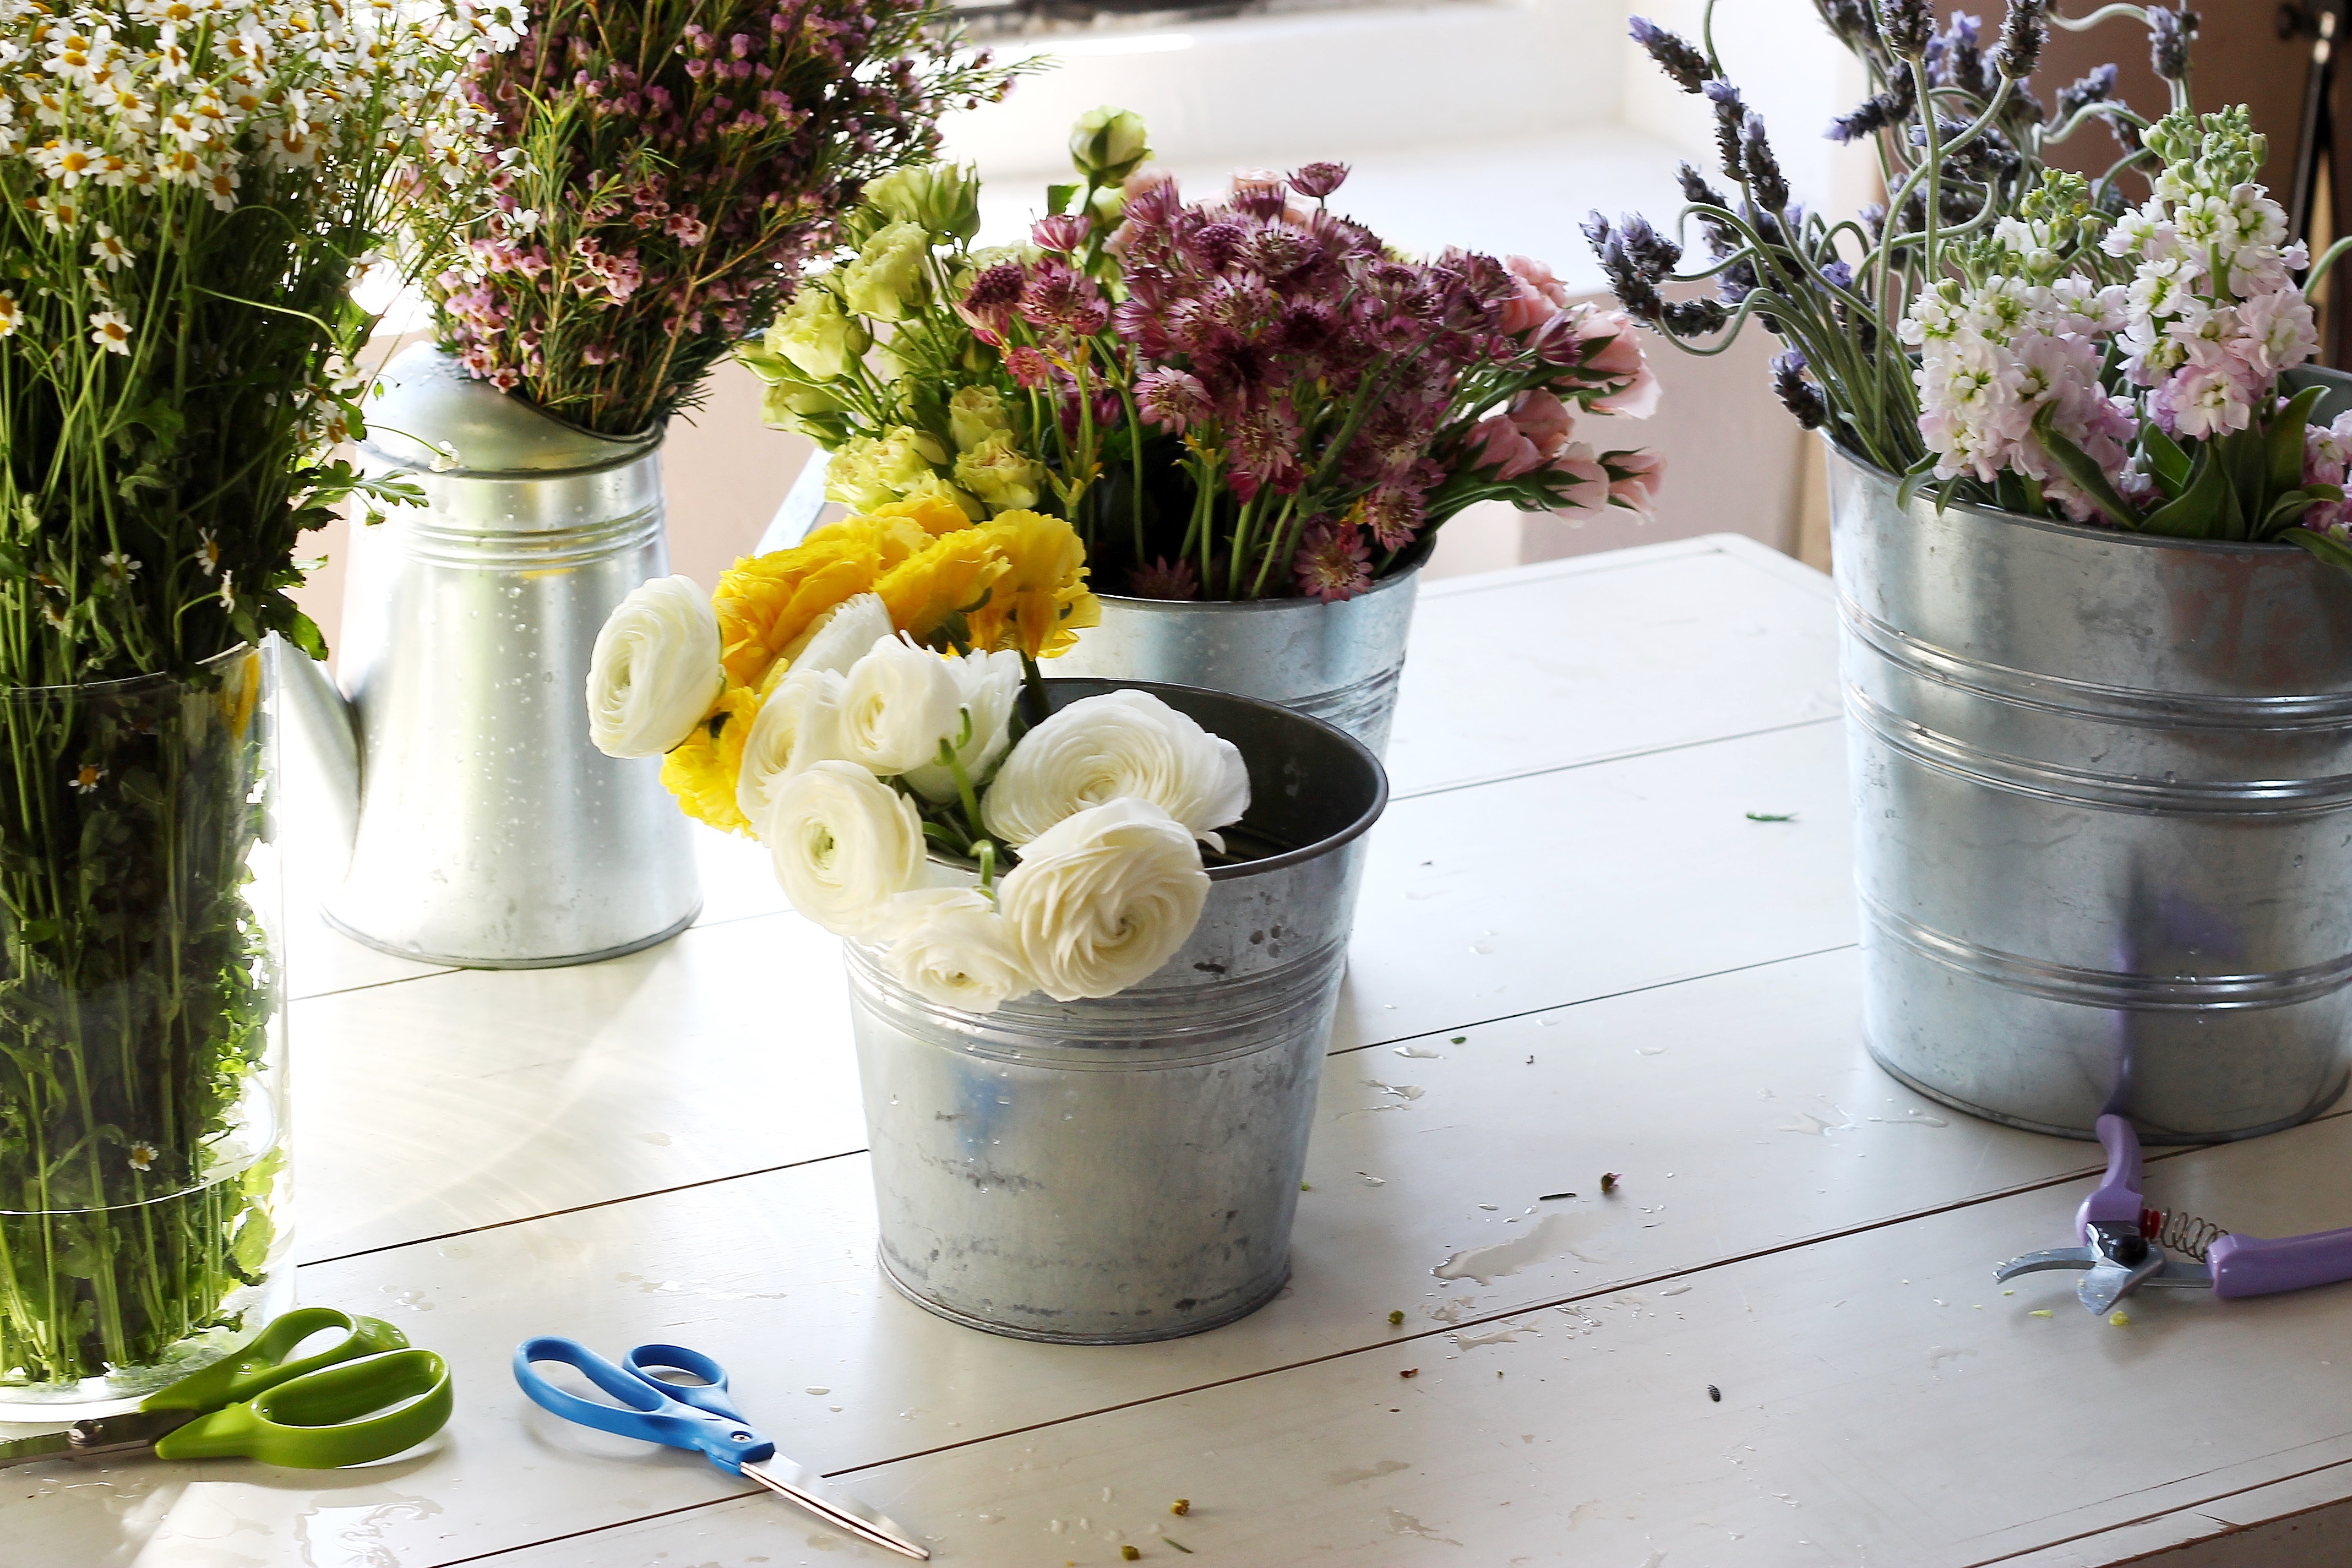
nature, blossom, plant, white, texture, leaf, flower, petal, bloom, floral, bouquet, decoration, meal, spring, green, natural, romantic, craft, colorful, garden, botanical, florist, flowers, crafting, decorative, stems, pail, diy, flowerpot, floristry, scissors, floral arrangement, floral design, centrepiece, flower arranging, floral arranging